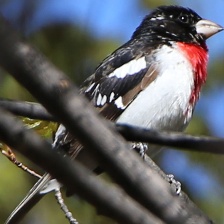
Species: ROSE BREASTED GROSBEAK
Scientific name: PHEUCTICUS LUDOVICIANUS